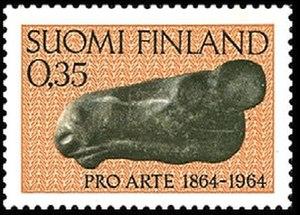
L'Association des artistes finlandais est une association nationale d'artistes des arts visuels fondée en 1864 en Finlande.